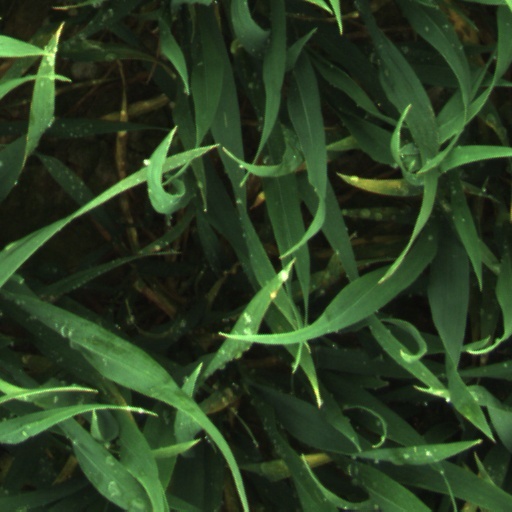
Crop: wheat